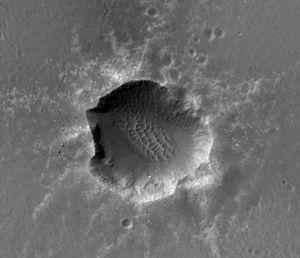
Opportunity, alias MER-B, est la deuxième astromobile de la mission Mars Exploration Rover de l'agence spatiale américaine, la NASA, lancé vers la planète Mars en 2003. L'engin qui s'est posé sur Mars le 25 janvier 2004 dans la région équatoriale de Terra Meridiani avait pour but d'étudier la géologie de Mars et de déterminer en particulier le rôle joué par l'eau dans l'histoire de la planète. Sa mission qui devait durer 90 jours s'est achevée officiellement en février 2019. Cette durée de vie beaucoup plus longue que celle de son jumeau Spirit lui a permis de parcourir 45,16 km et de largement dépasser les objectifs scientifiques assignés.